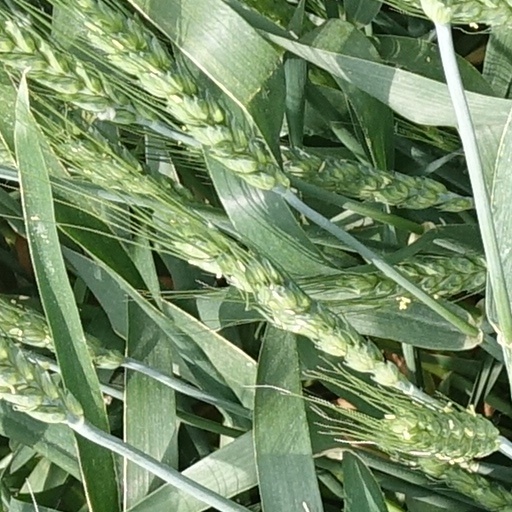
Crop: wheat